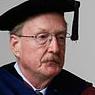
Age: 67